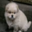
Label: dog